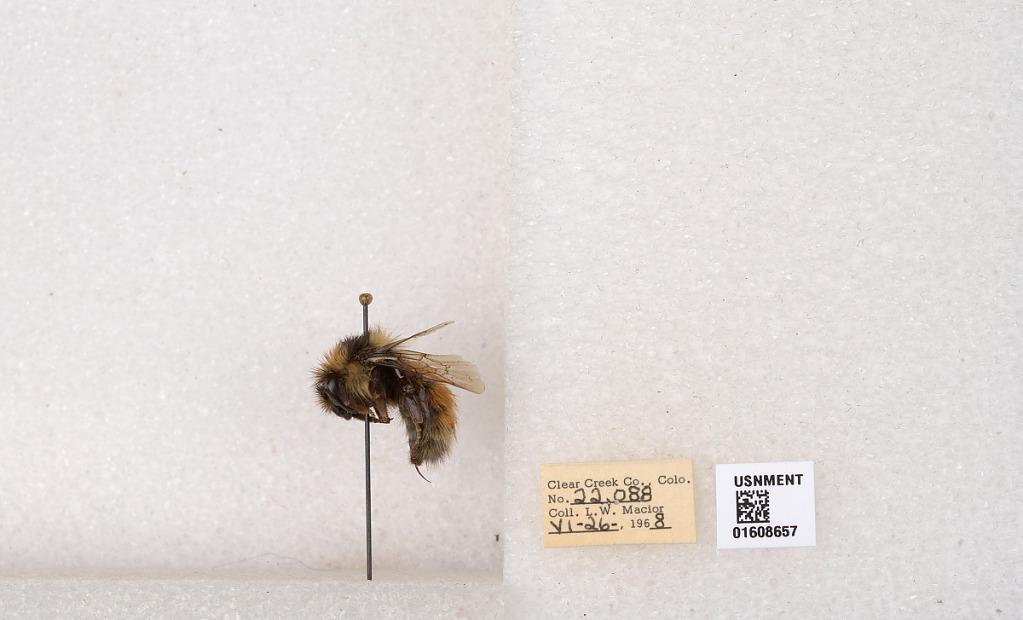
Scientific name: Bombus (Pyrobombus) sylvicola Kirby
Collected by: L. Macior
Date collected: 1968-6-26
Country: United States
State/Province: Colorado
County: Clear Creek
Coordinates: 39.6891, -105.644